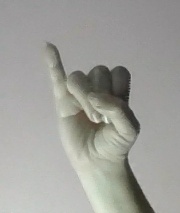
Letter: meem